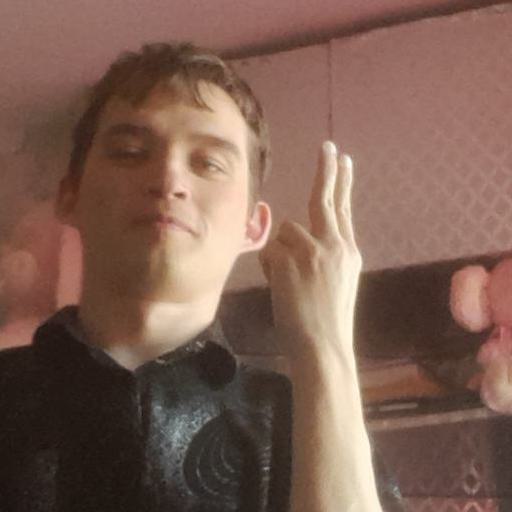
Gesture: two_up_inverted